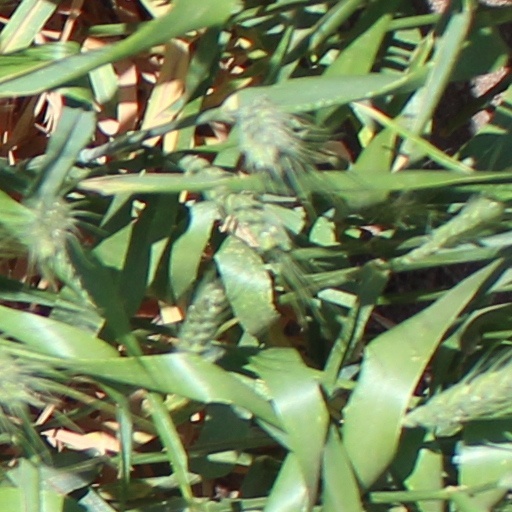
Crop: wheat